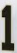
Number: 1